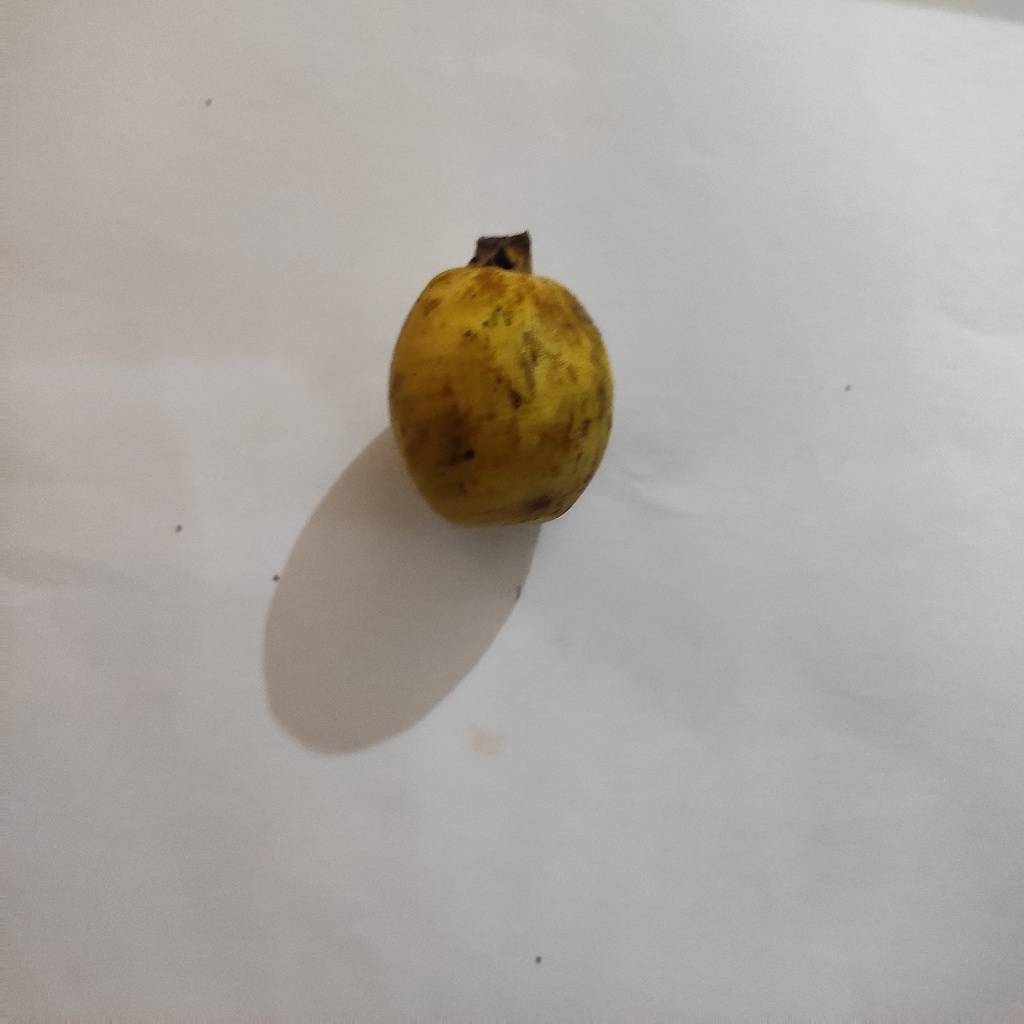
Crop: guava
Quality class: Class_B